FlyNonstop

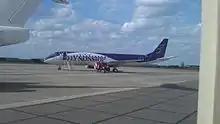
FlyNonstop's Embraer 190 parked at Maastricht Aachen Airport in 2013

The brand new Embraer 190 was delivered on 16 April. By using an aircraft with only 100 seats, FlyNonstop hoped to fill up the aircraft to destinations without sufficient patronage to fill larger aircraft from competitors like Norwegian Air Shuttle and Scandinavian Airlines. Operations commenced on 25 April with five weekly flights to London and two weekly flights each to Barcelona, Berlin, Dubrovnic, Nice, Parma, Paris and Palma de Mallorca.